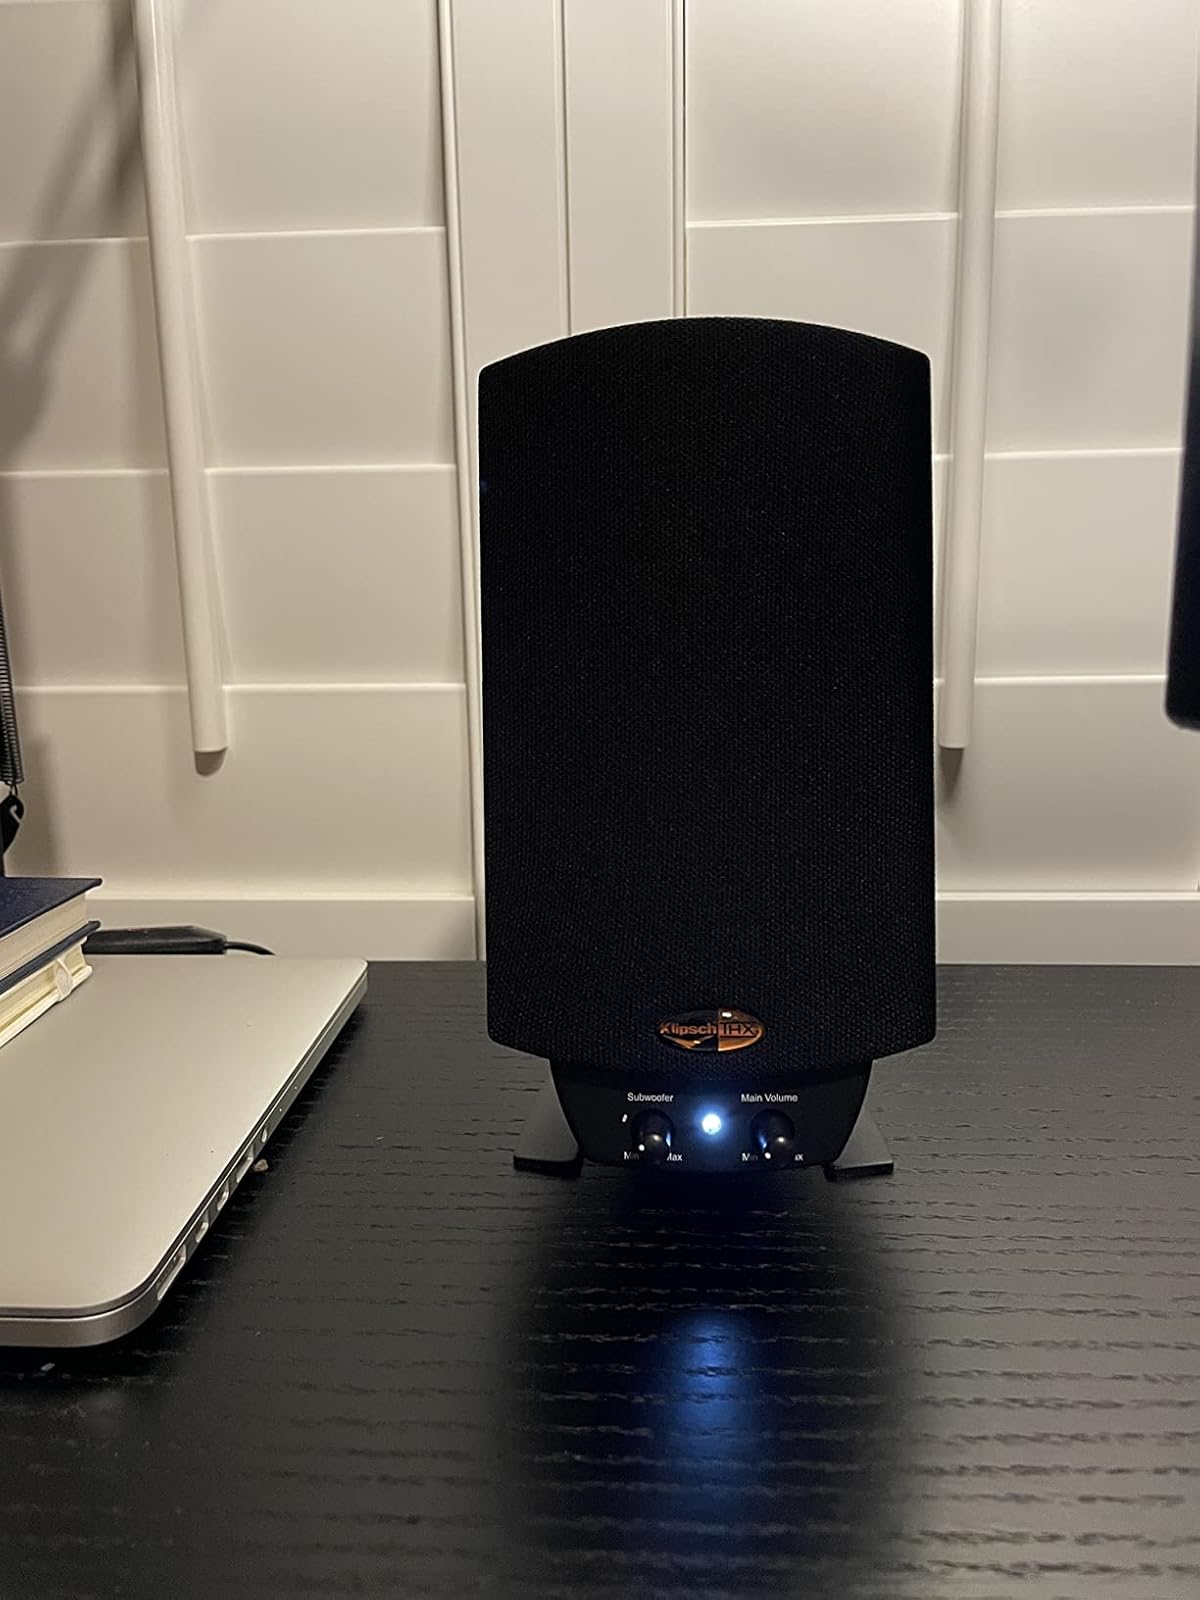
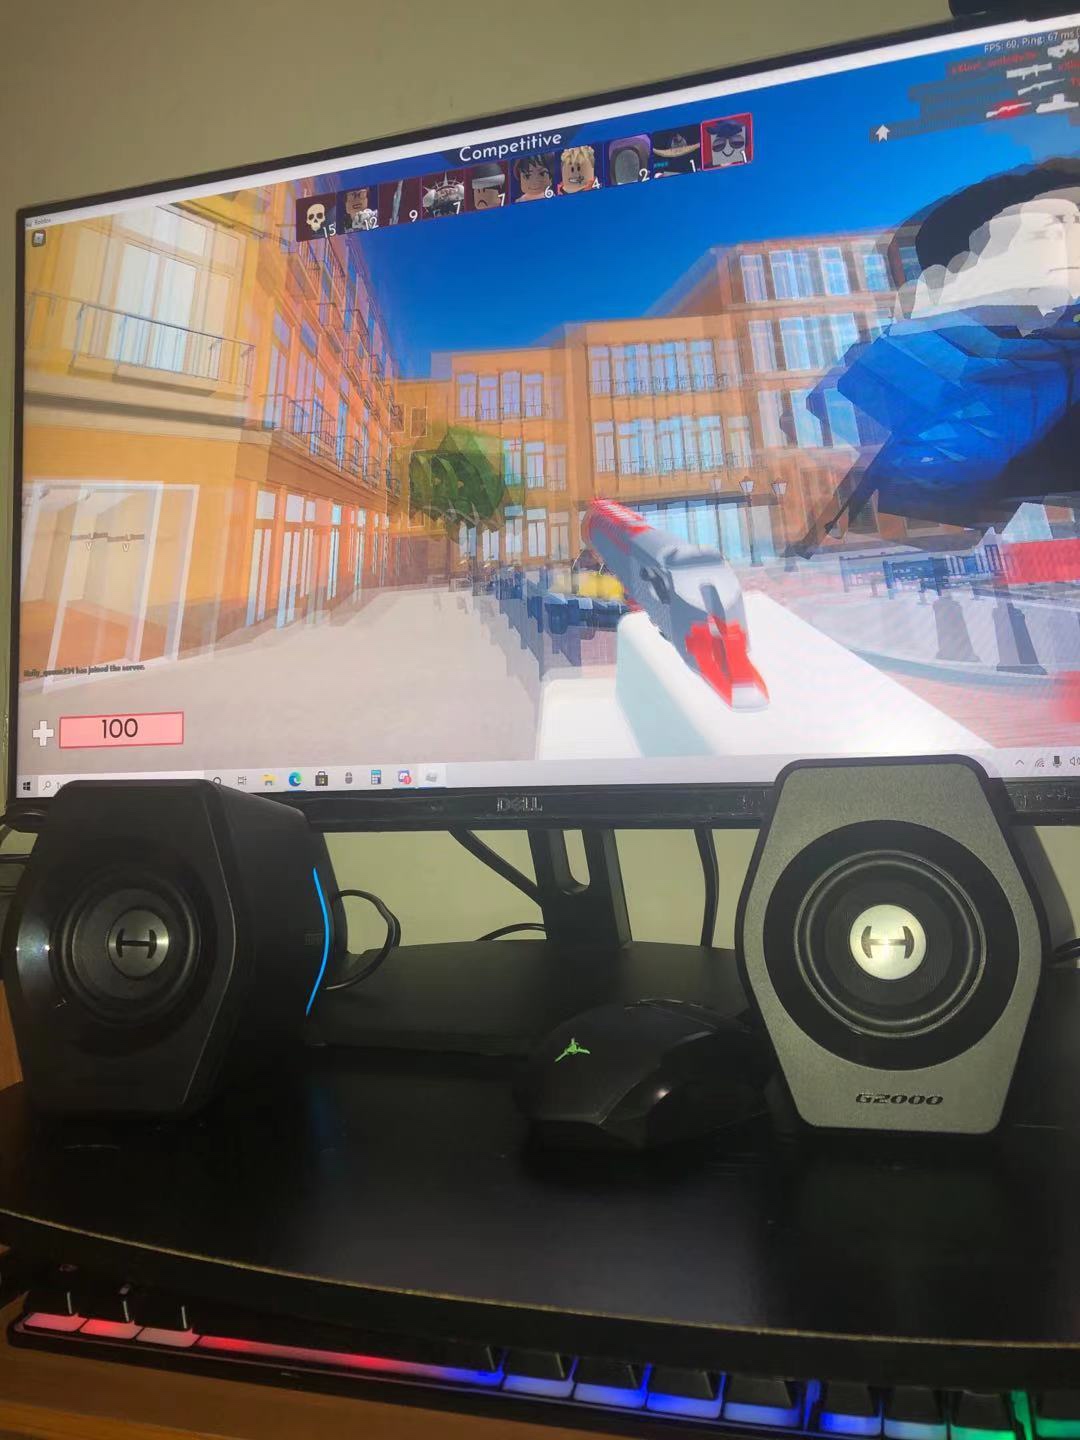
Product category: speaker
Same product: no